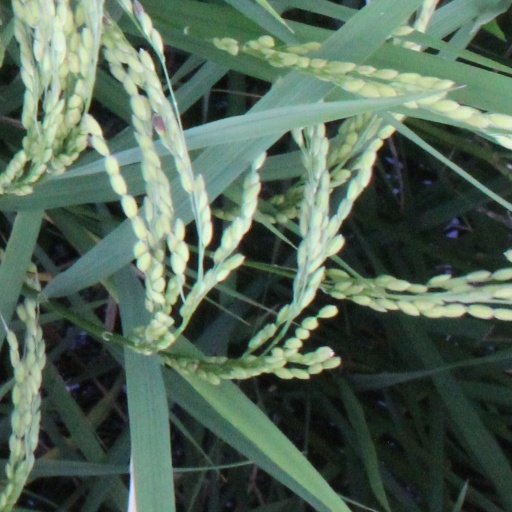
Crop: rice